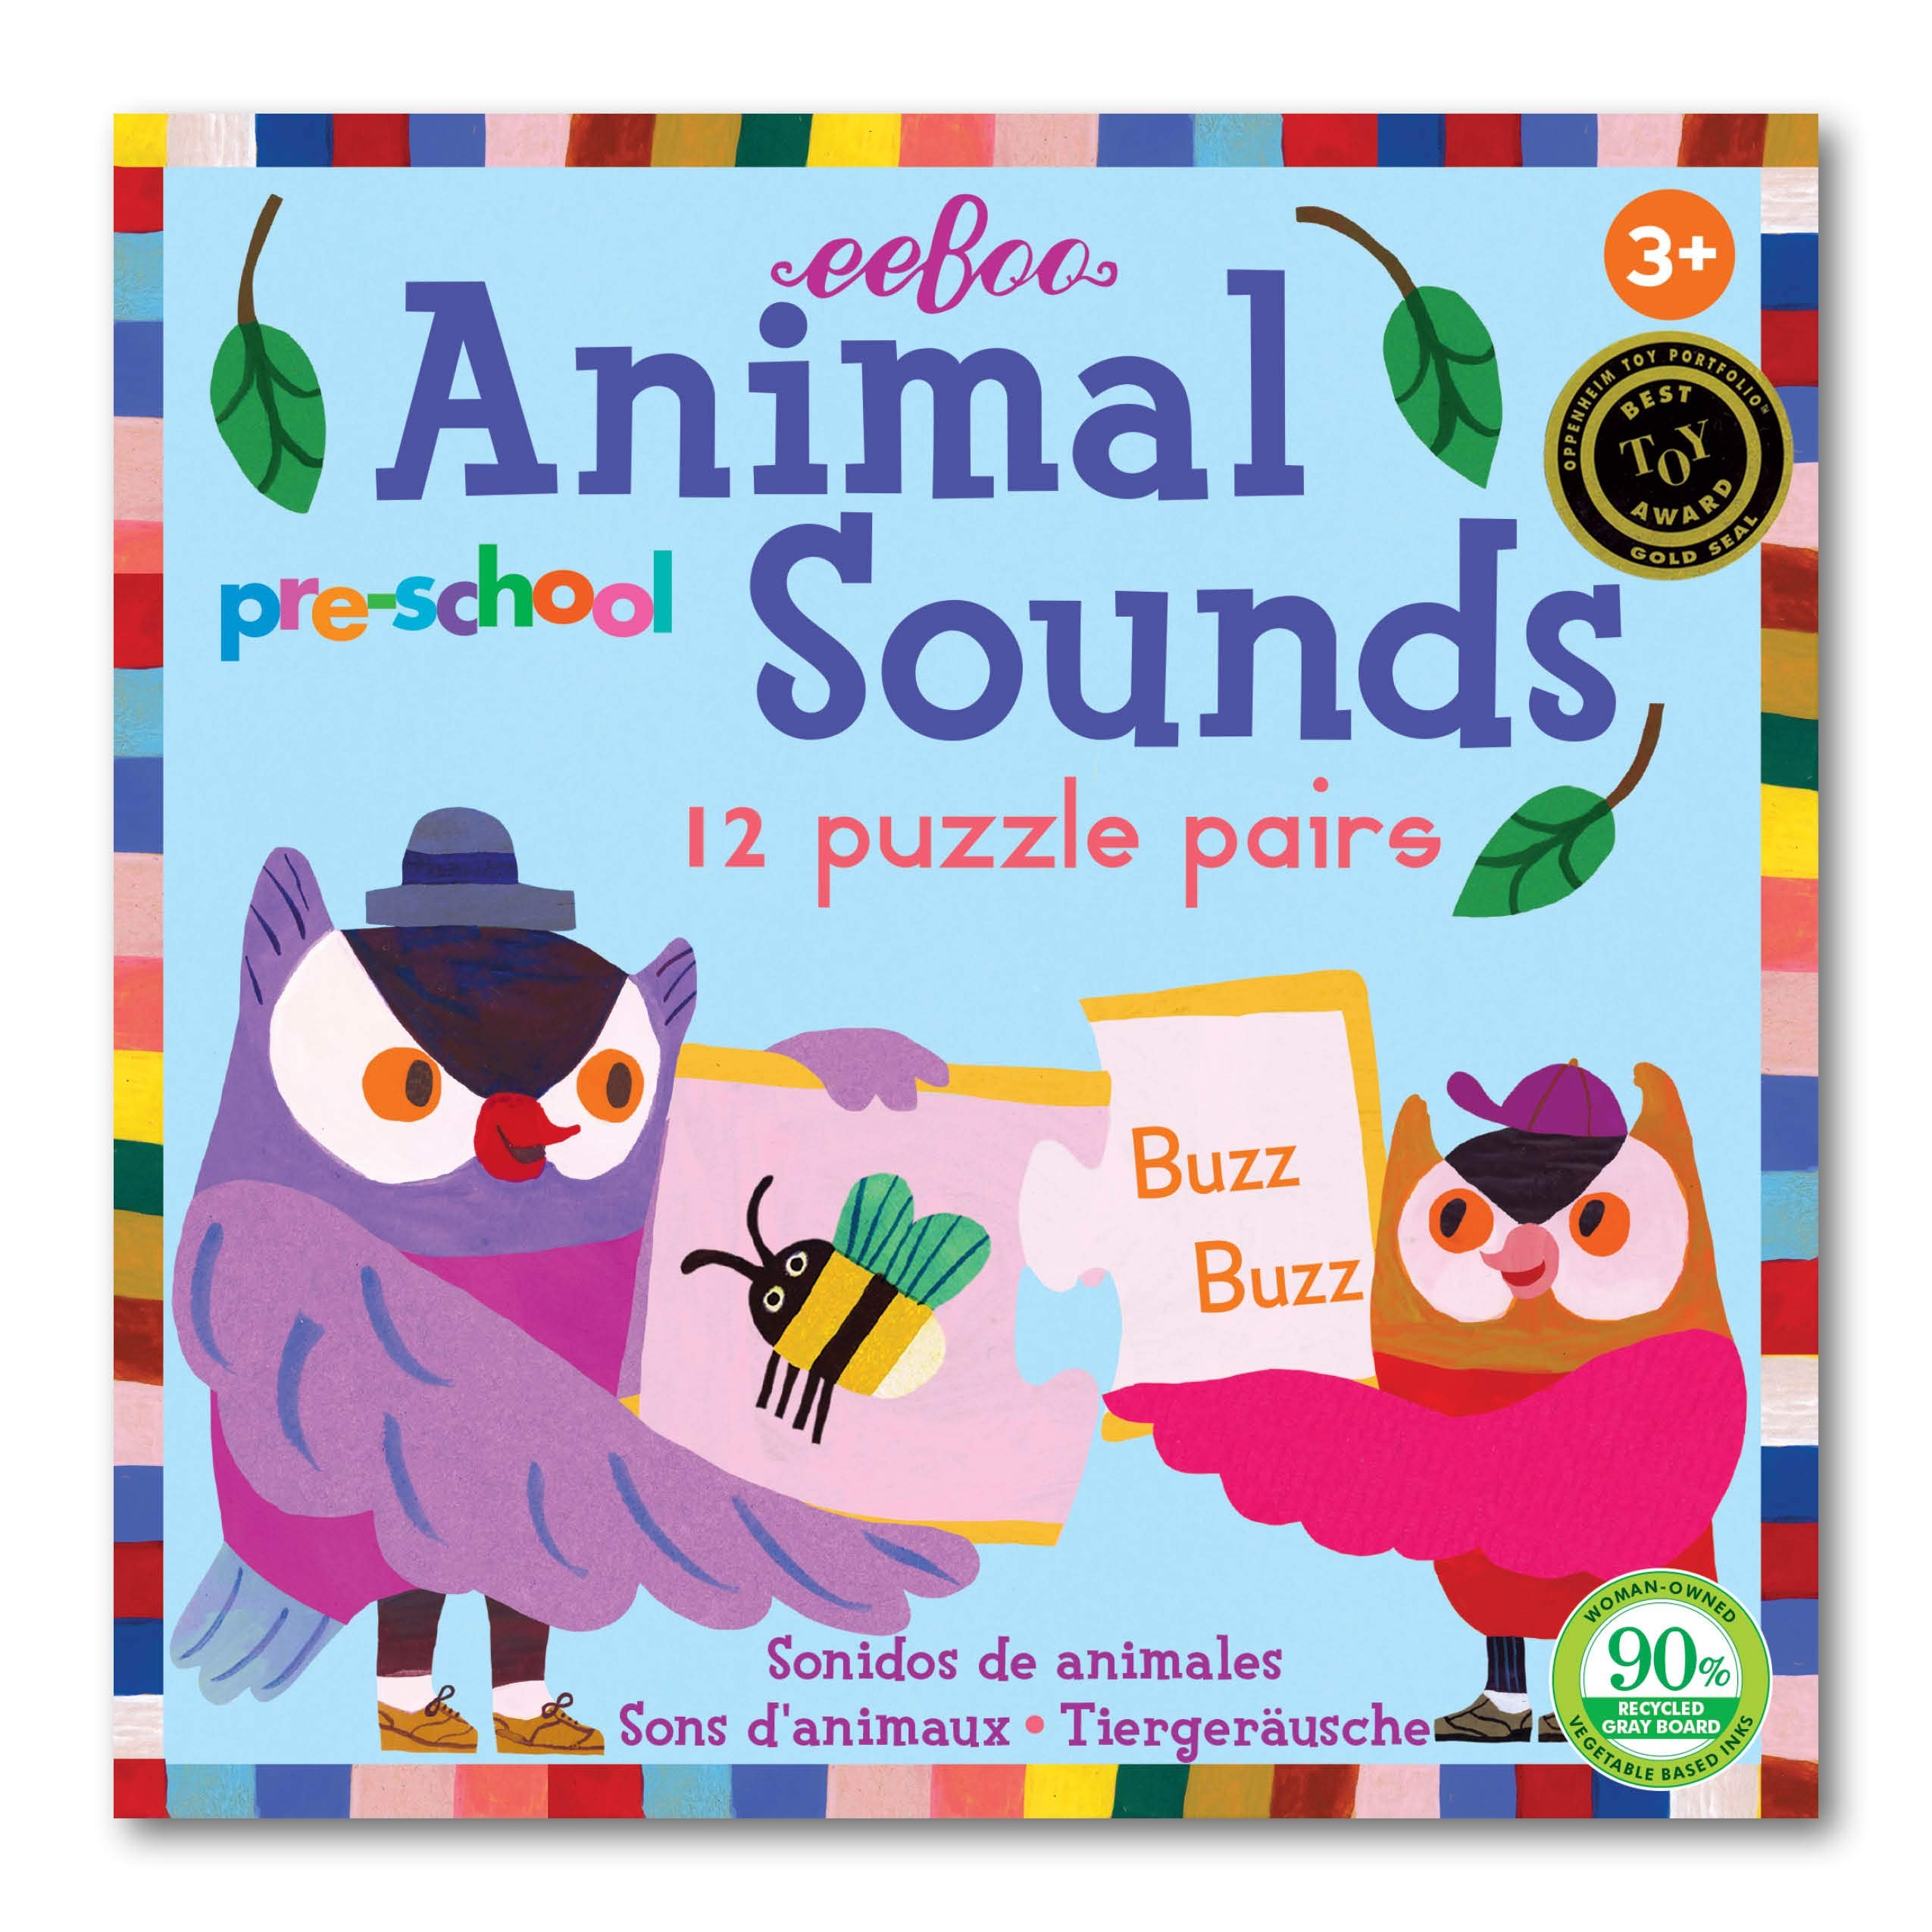
Item Name: EEBOO Animal Sounds Preschool Puzzle, 1 EA
Bullet Point 1: For ages 3 years and up
Bullet Point 2: 12 pairs to match
Bullet Point 3: Match the animal picture with the corresponding sound
Bullet Point 4: A fun pre-reading game for kids
Product Description: Pre-School Animal Sounds Puzzle Pairs is a simple matching game designed to help children develop animal recognition and pre-reading skills. The player must match each Animal piece to its correlating Animal Sound piece. Made of durable thick card stock. Illustrations by Monika Forsberg.
Value: 1.0
Unit: Count

Price: 10.685